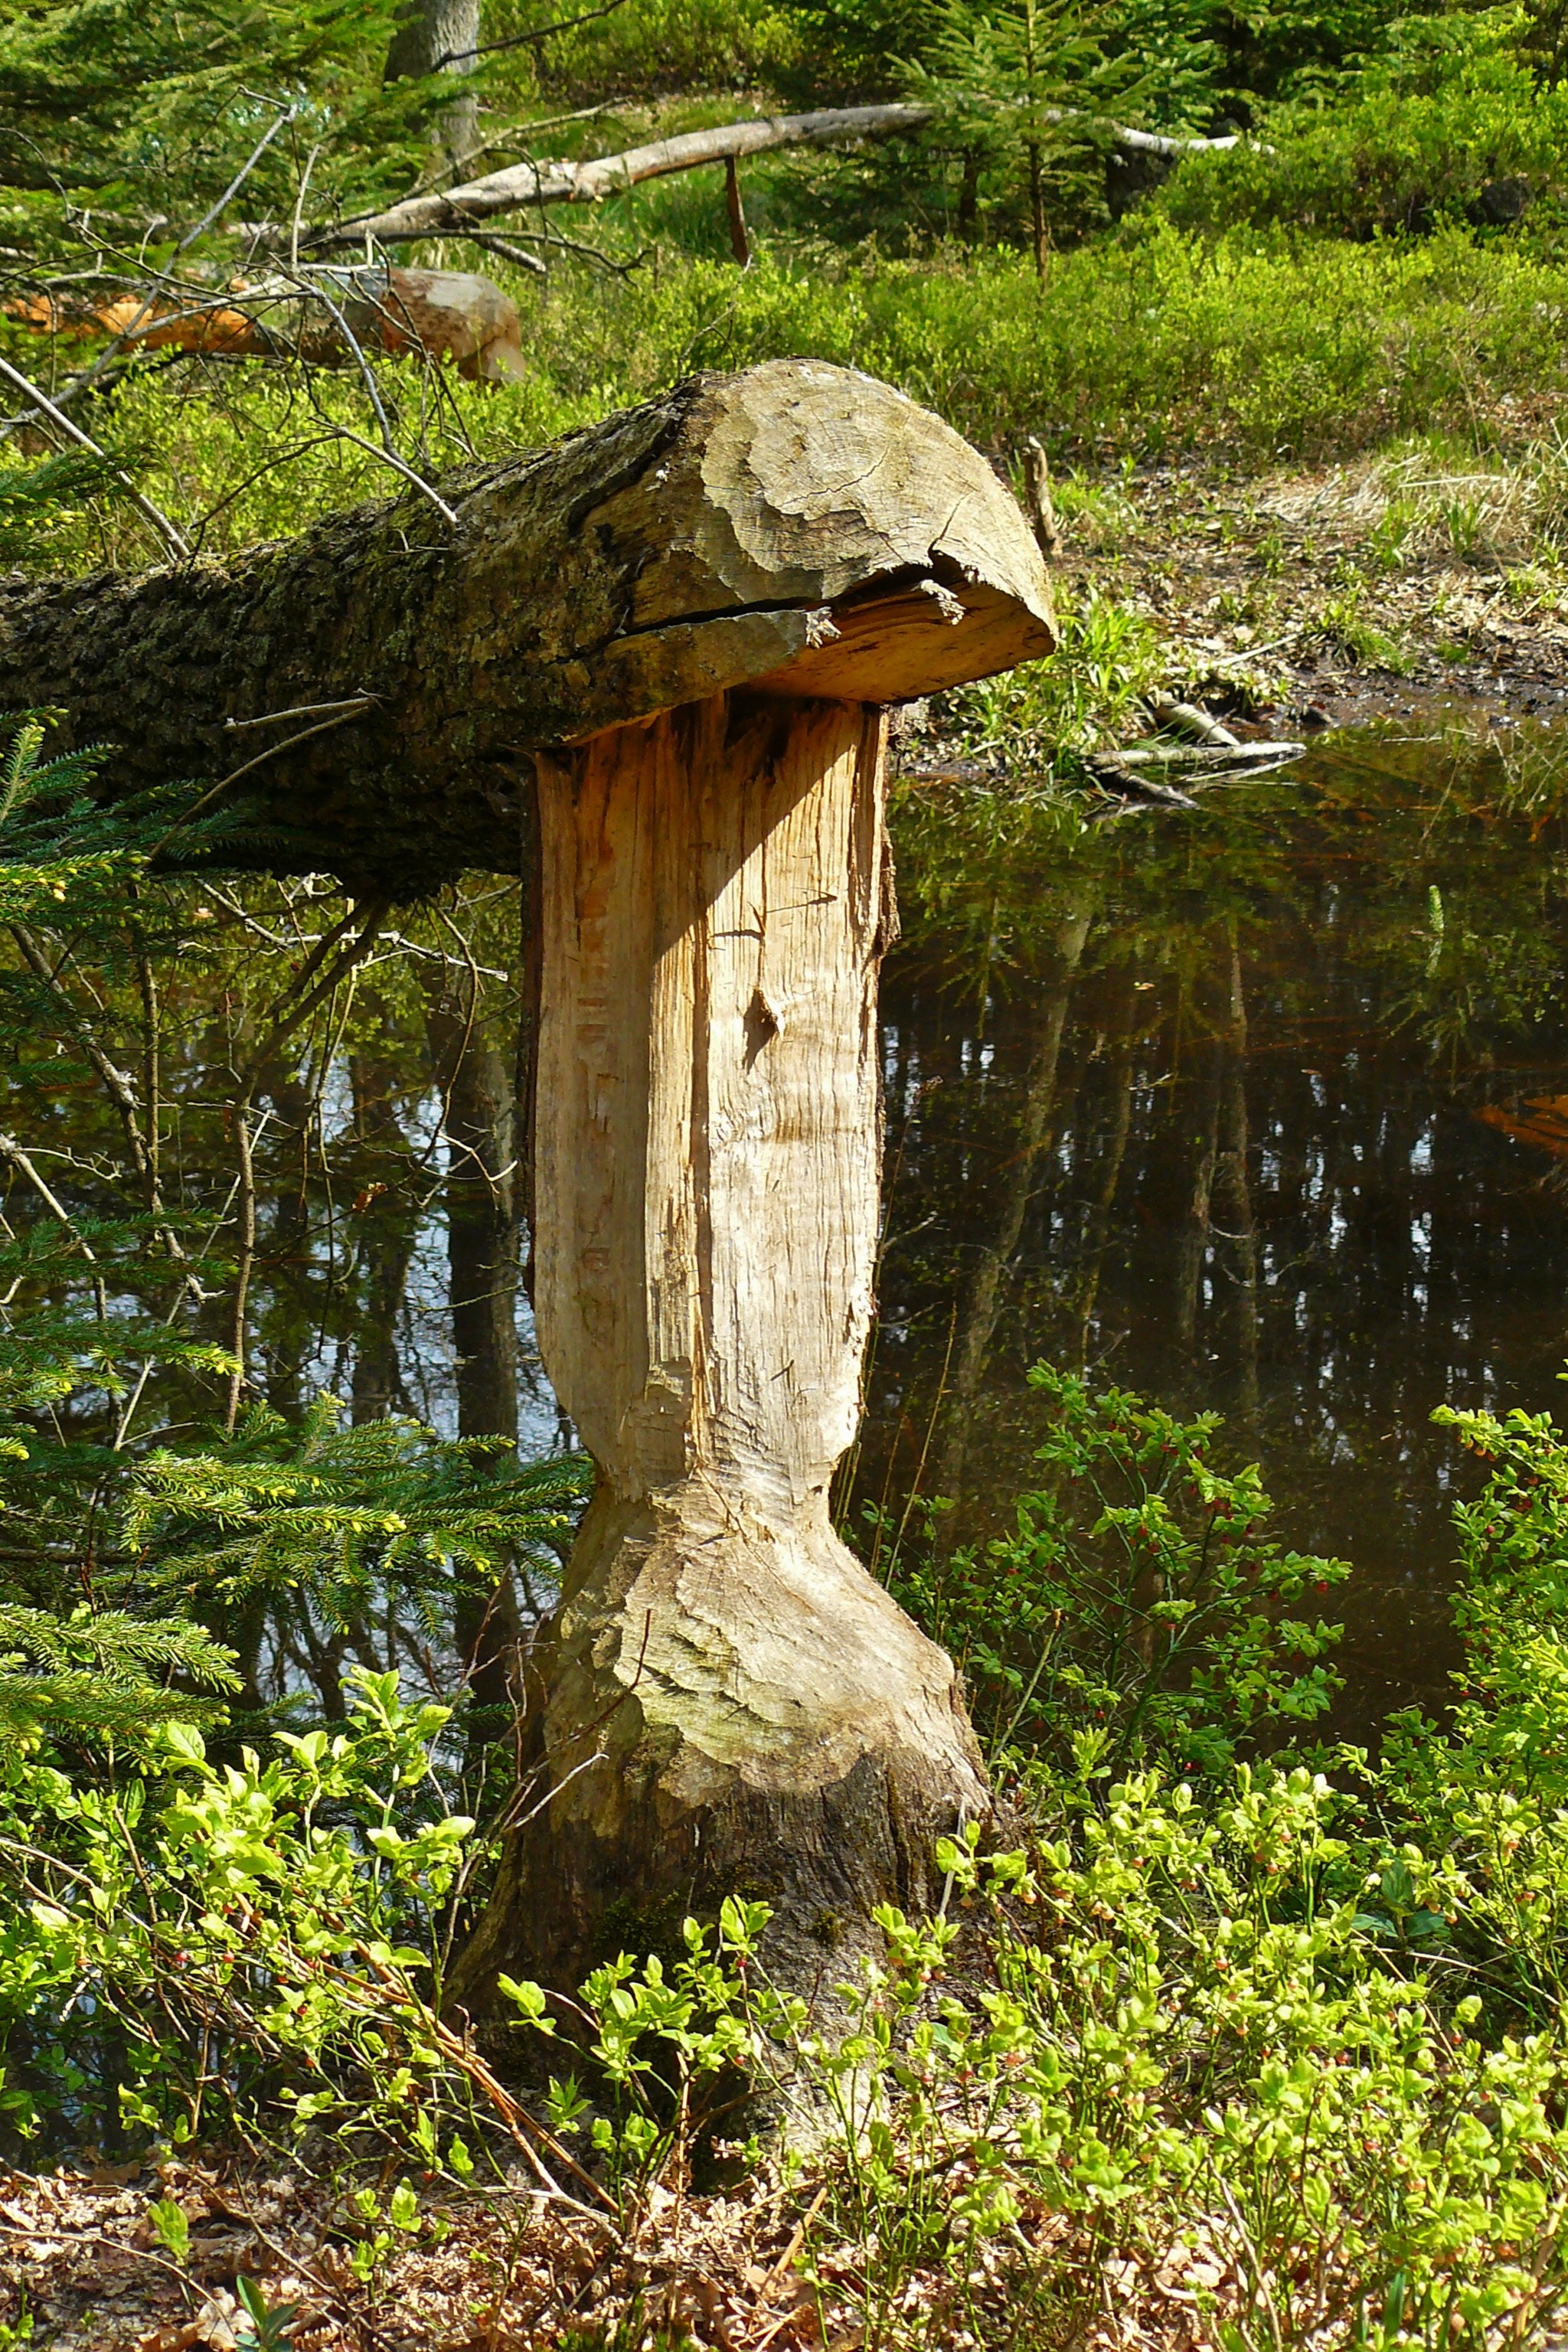
tree, water, nature, forest, wood, leaf, flower, trunk, animal, log, green, autumn, broken, mammal, botany, garden, rodent, rodents, animals, like, woodland, tree stump, nager, habitat, beaver, tree wood, beaver tree, beaver protection, natural environment, woody plant, beaver damage, beaver eating